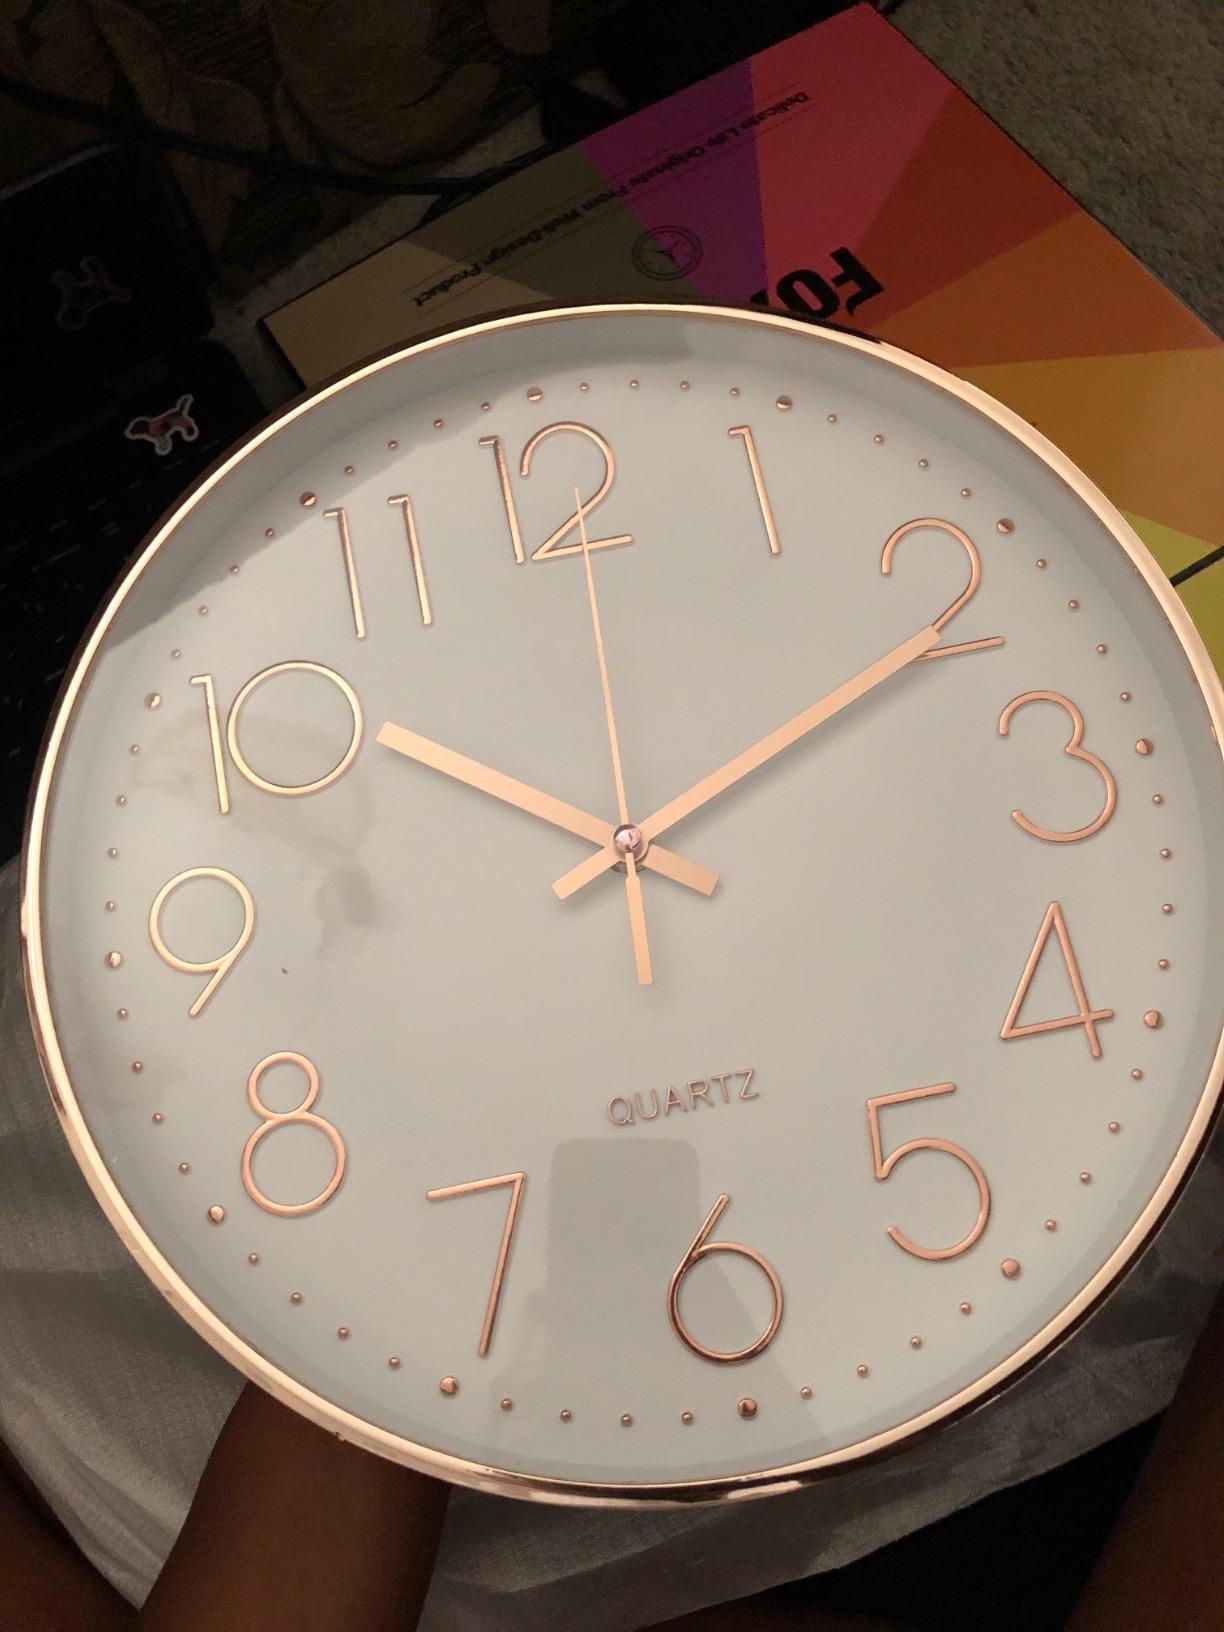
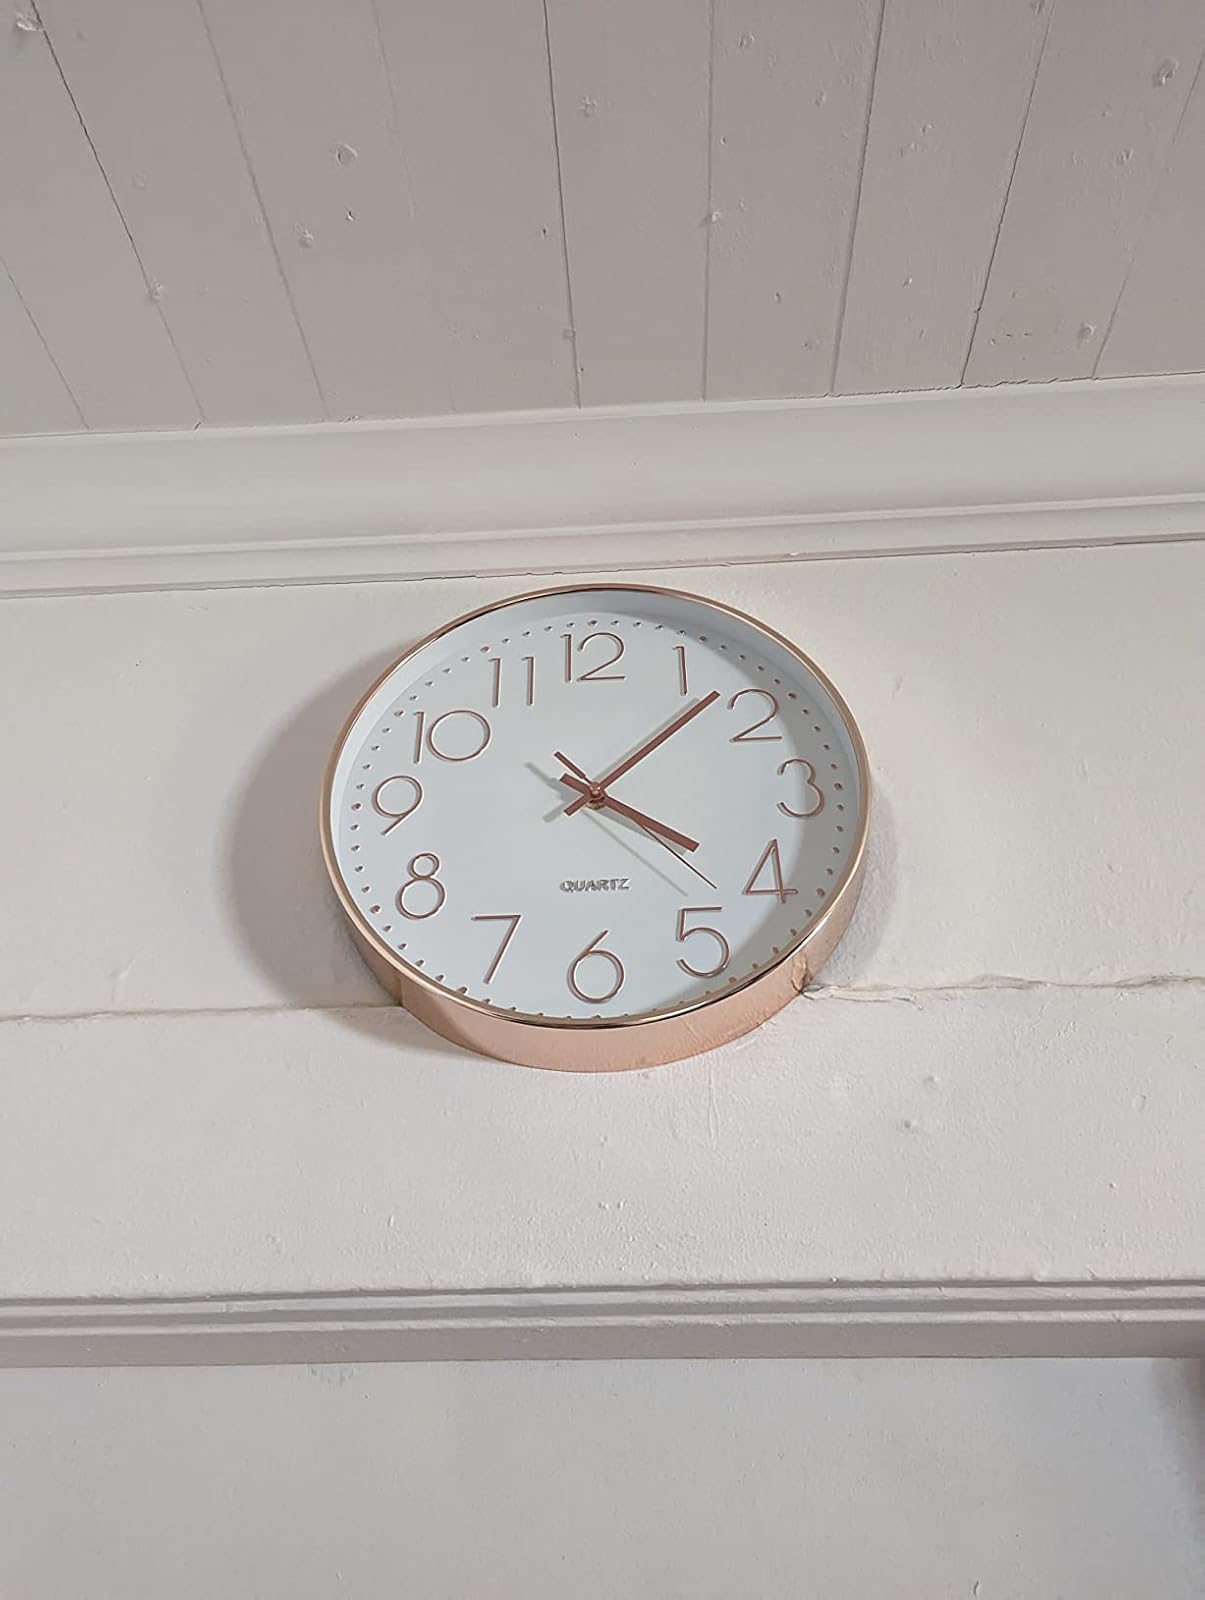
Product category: clock
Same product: yes